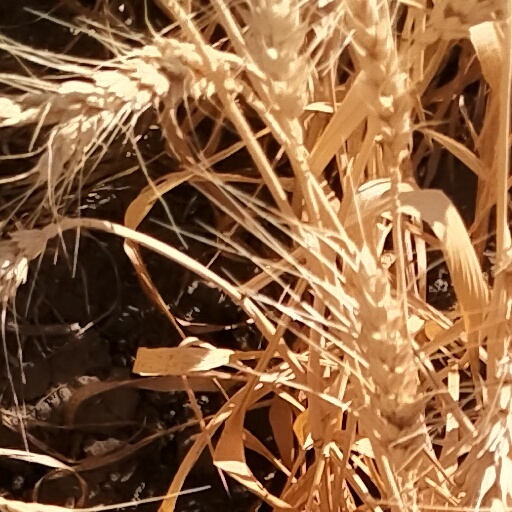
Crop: wheat